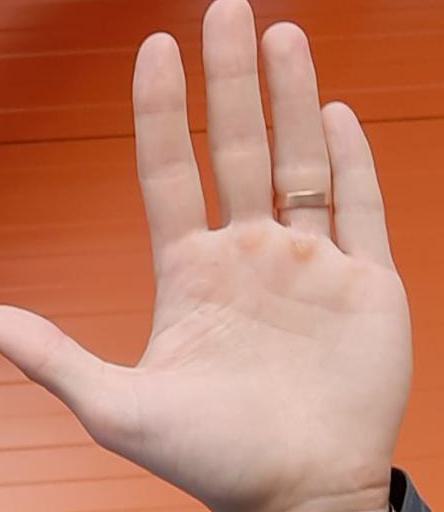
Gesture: palm